Half Human

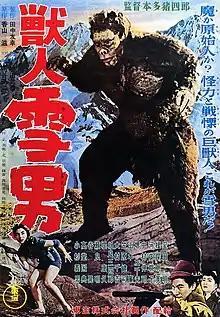
Theatrical release poster

is a 1955 Japanese science fiction horror film directed by Ishirō Honda, with special effects by Eiji Tsuburaya. The film stars Akira Takarada, Momoko Kōchi, Akemi Negishi, Sachio Sakai, and Nobuo Nakamura, with Sanshiro Sagara as the Abominable Snowman.